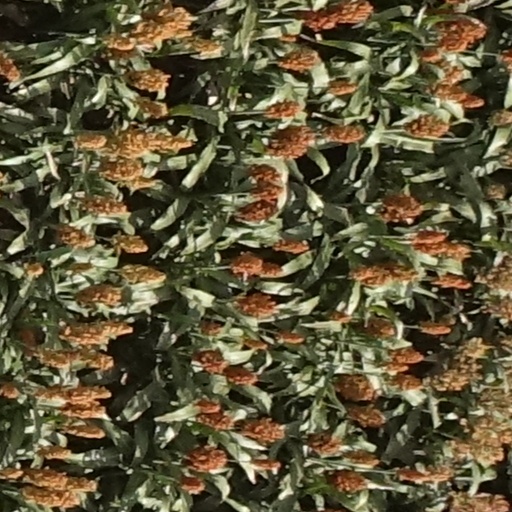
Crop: sorghum